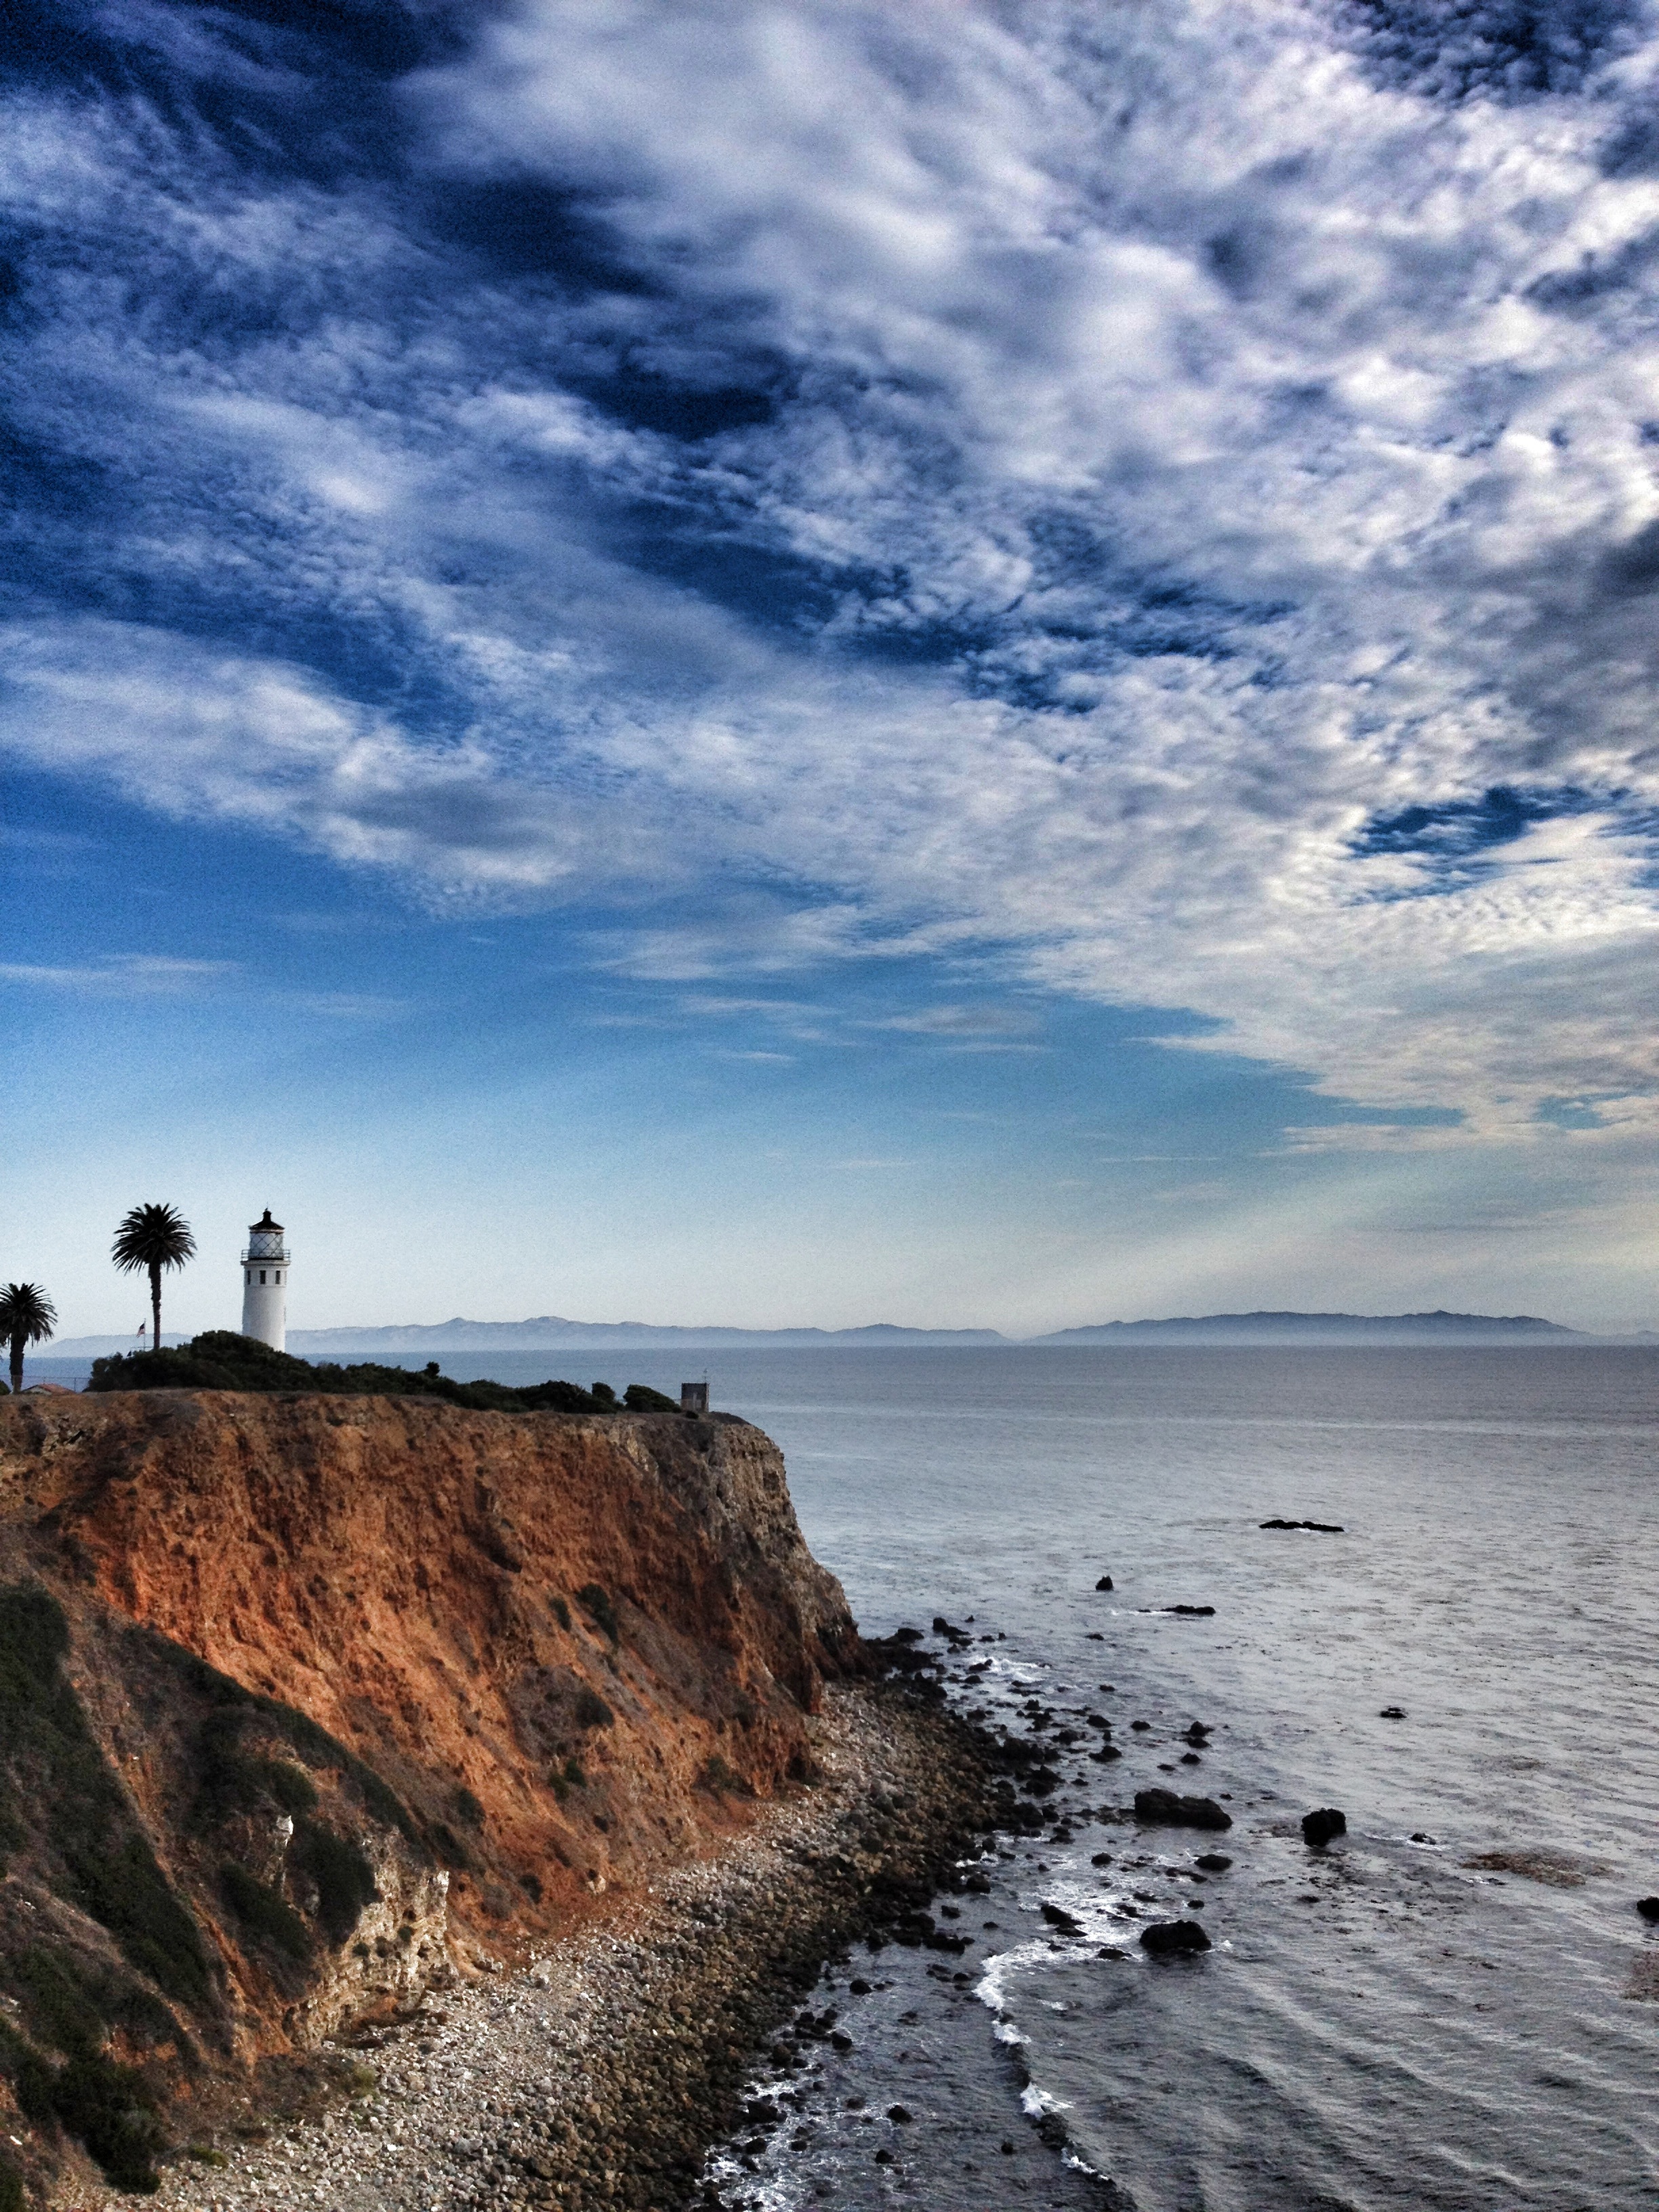
beach, landscape, sea, coast, water, nature, outdoor, rock, ocean, horizon, cloud, sky, sun, morning, shore, wave, dawn, summer, vacation, travel, cliff, dusk, environment, reflection, tower, paradise, scenic, natural, scenery, holiday, bay, island, blue, terrain, california, material, body of water, blue sky, sunny, day, cape, destination, sunny sky, beautiful landscape, summer landscape, wind wave